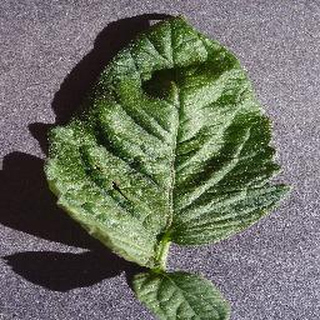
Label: healthy_tomato